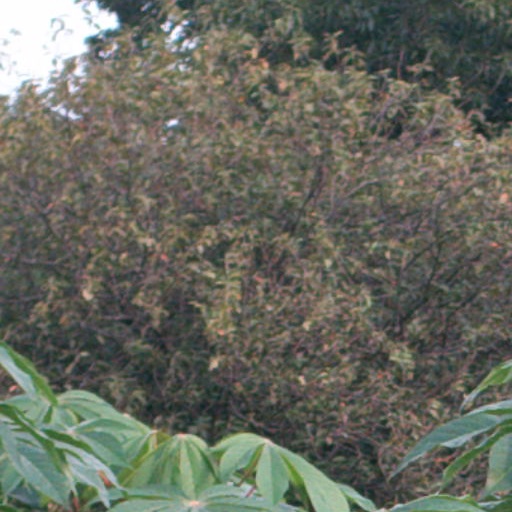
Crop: cassava